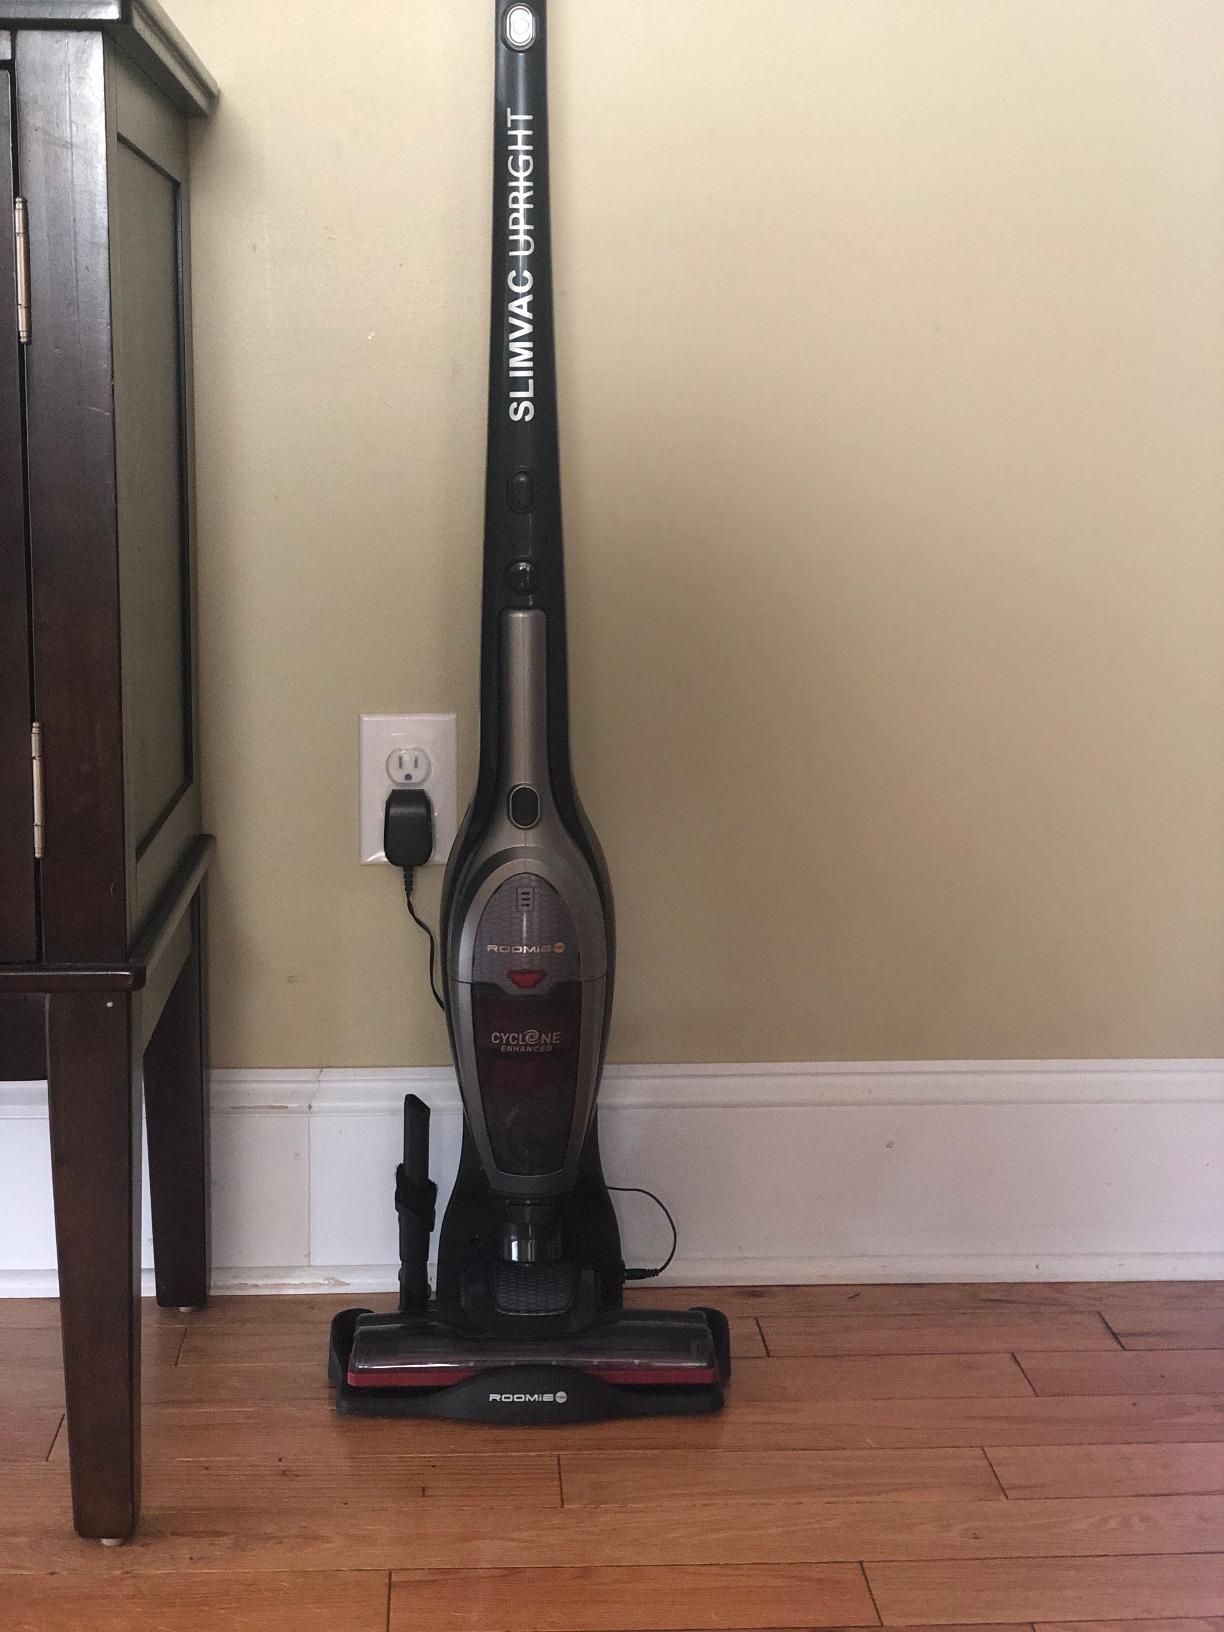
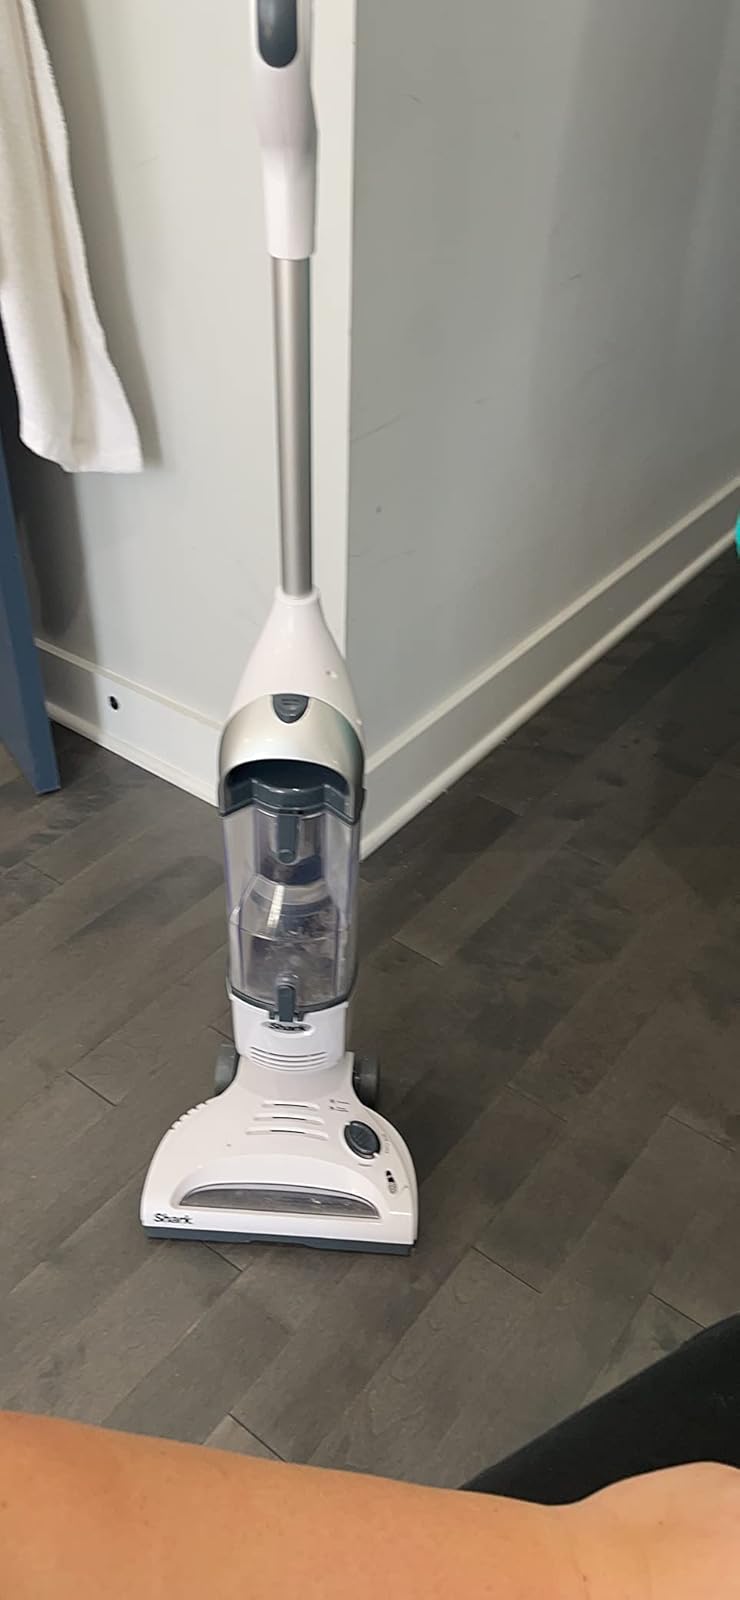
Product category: items_vacuum
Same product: no